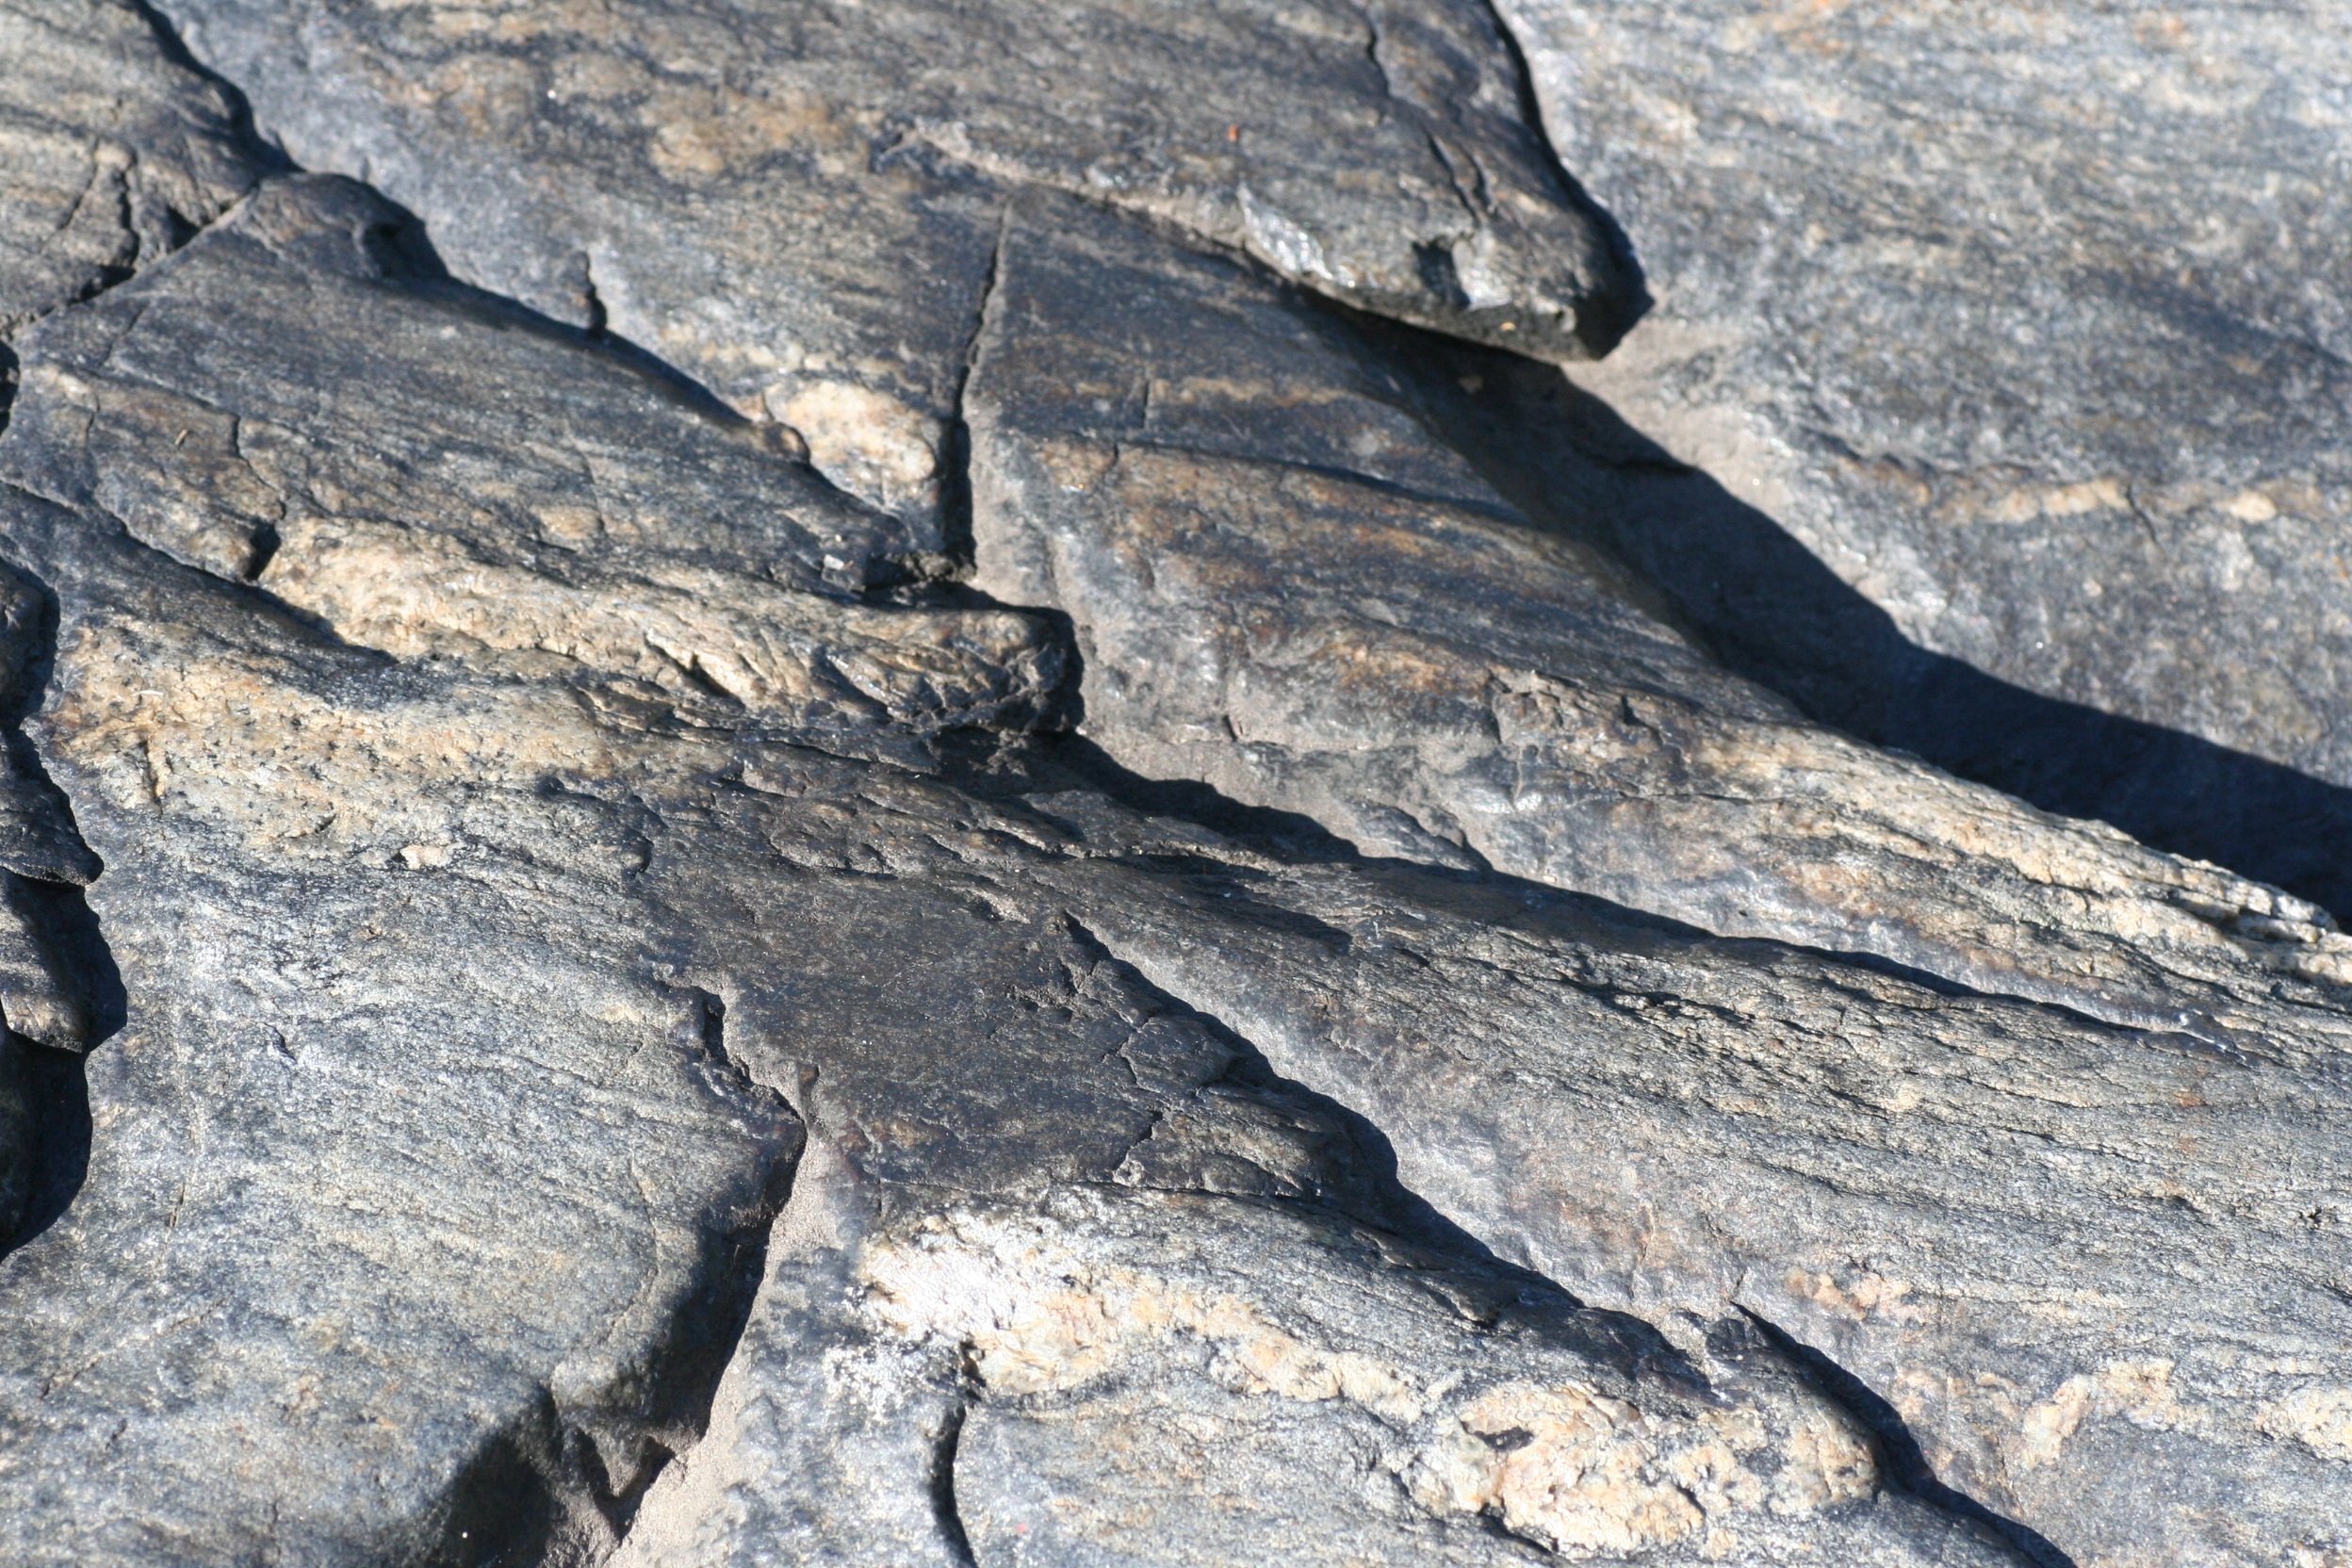
rock, wood, texture, wall, soil, gray, terrain, material, geology, granite, bedrock, finnish